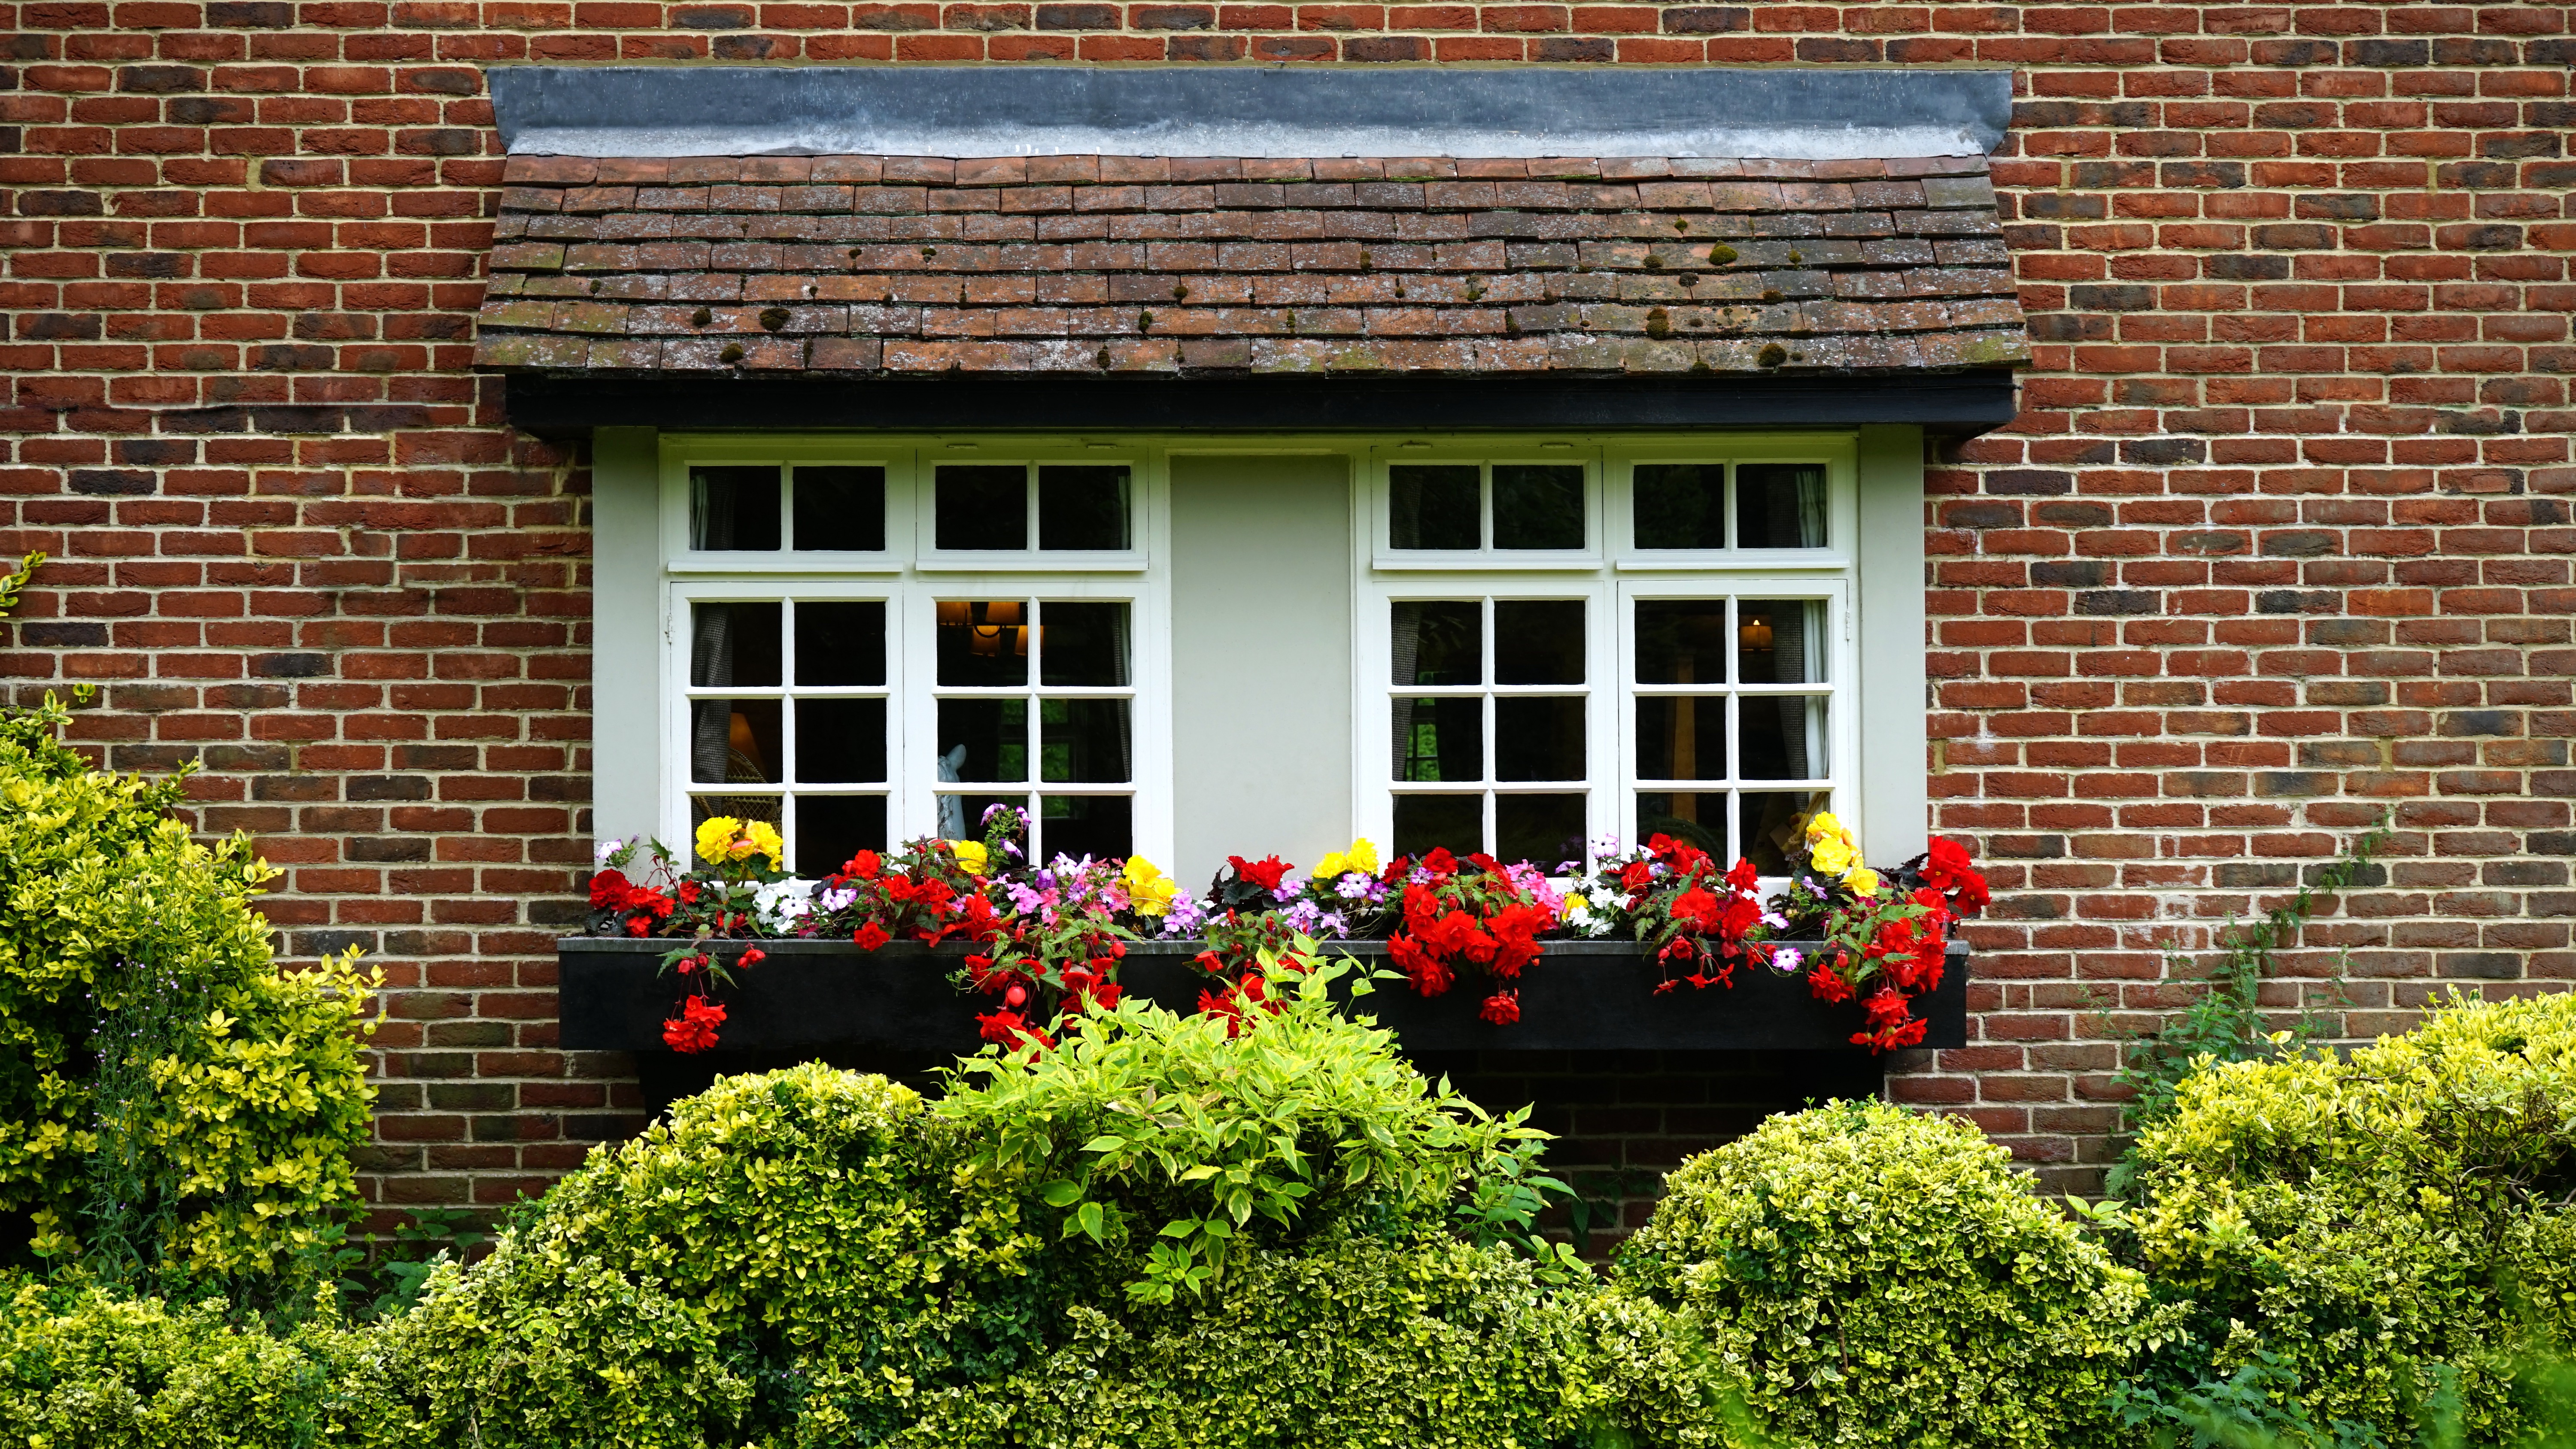
architecture, lawn, house, flower, window, building, home, wall, cottage, backyard, facade, residence, property, exterior, garden, brick, plants, brick wall, flowers, windows, estate, yard, home exterior, outdoor structure